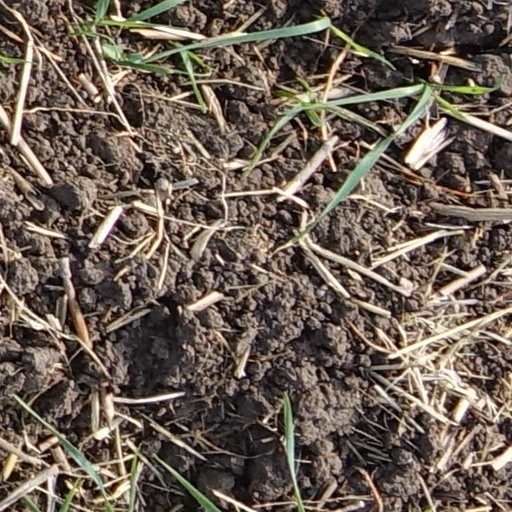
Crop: wheat